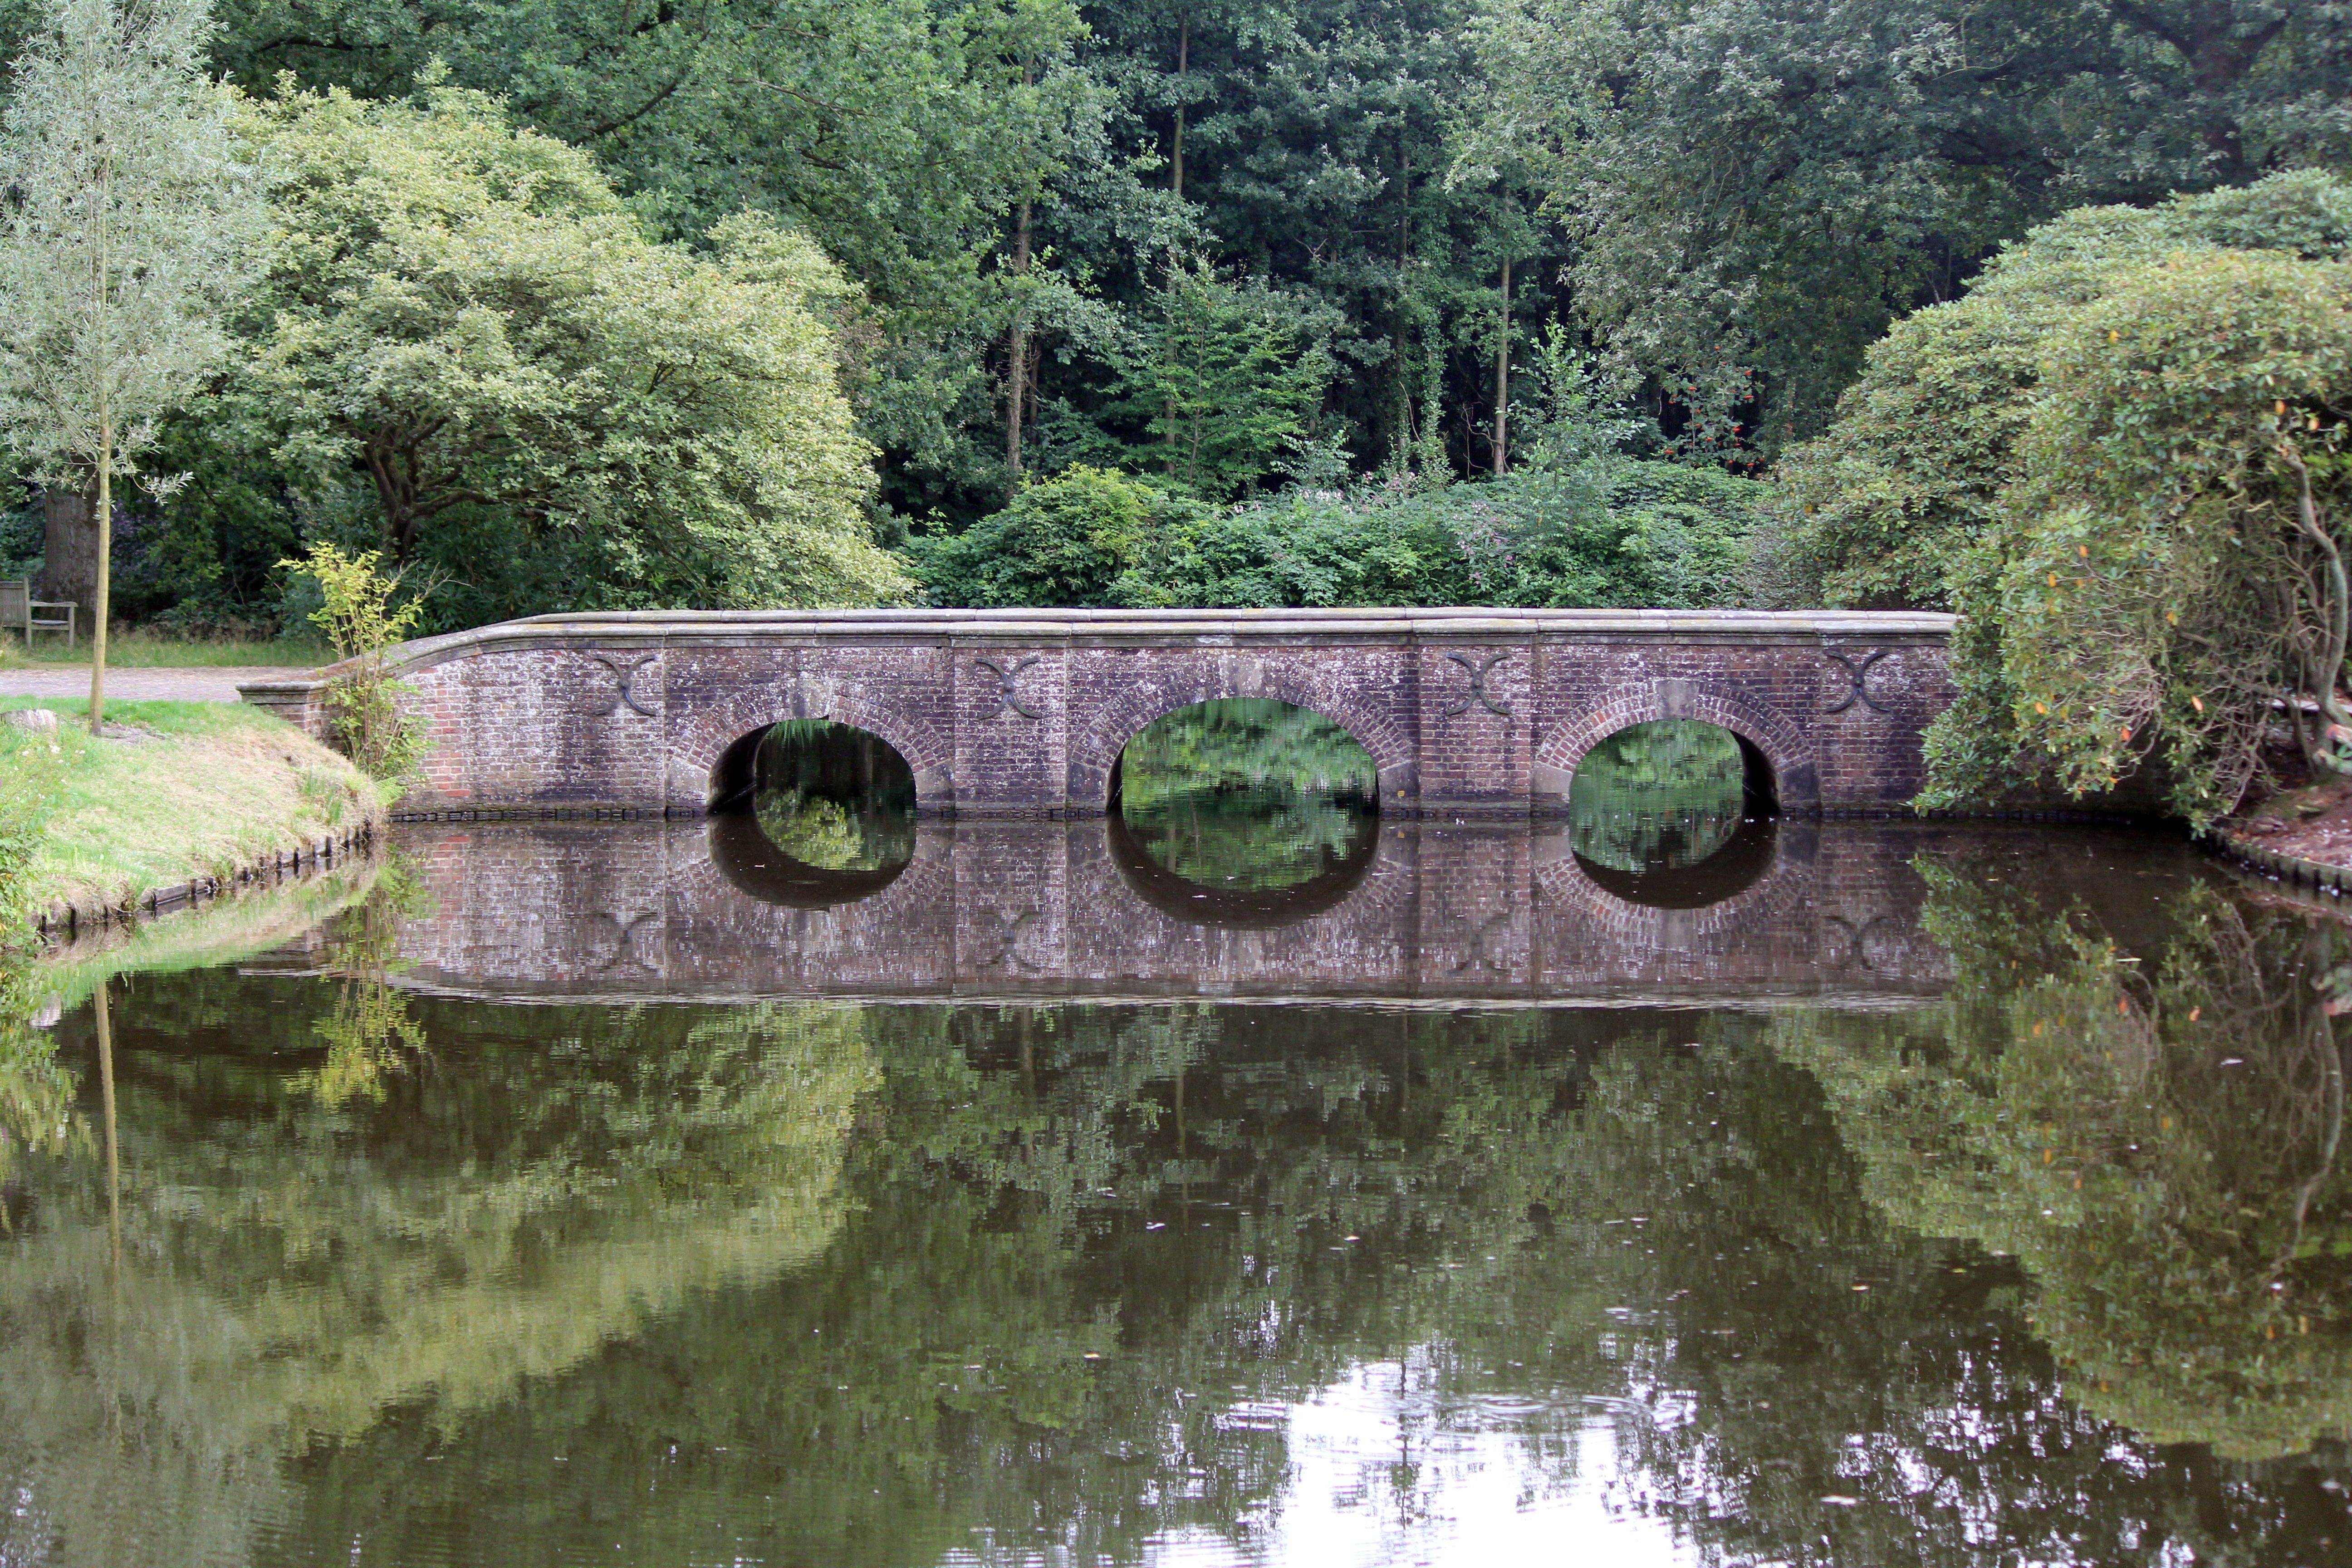
bridge, canal, pond, reflection, castle, waterway, heritage, estate, rolling stock